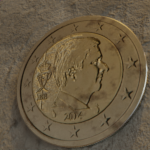
Coin value: 2euro
Country: be
Edition: 2014ph